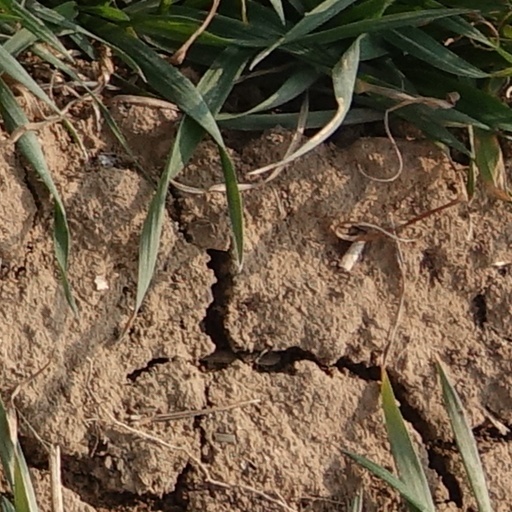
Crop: wheat